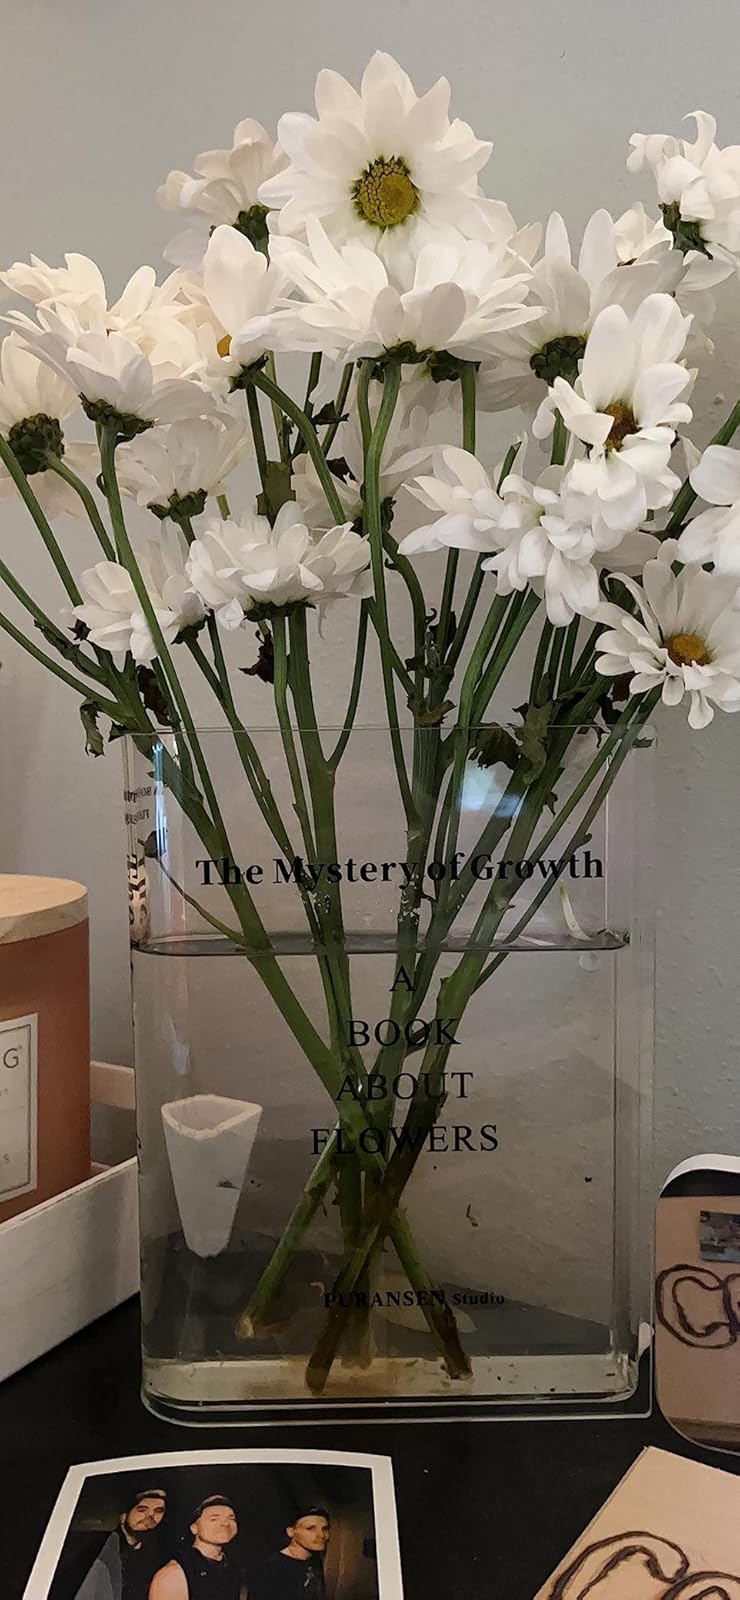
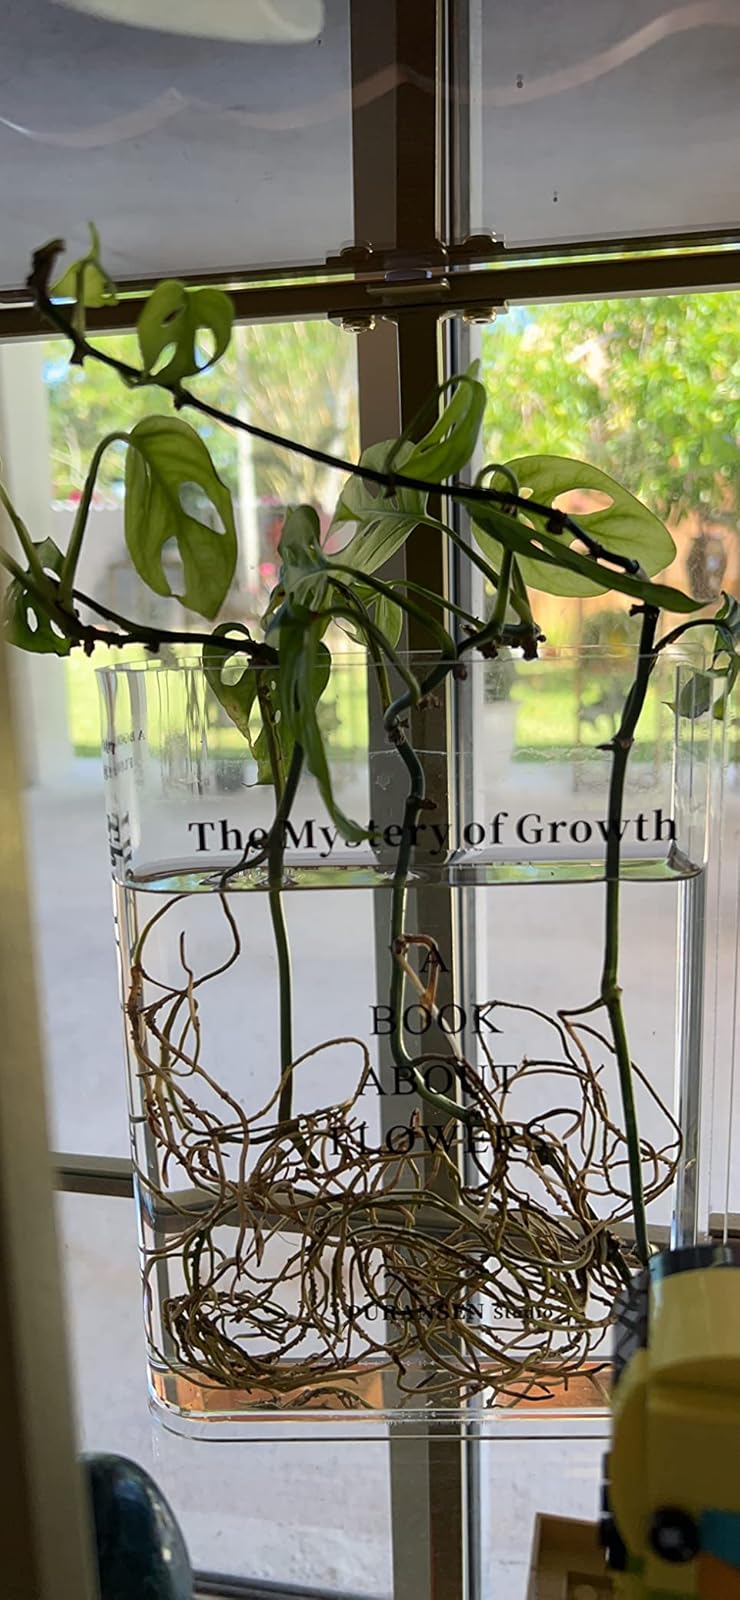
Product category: vase
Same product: yes